Mascarita Divina

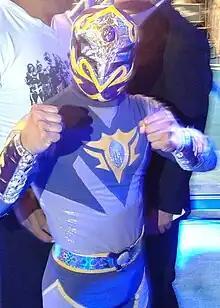
Divina in August 2012.

Mascarita Divina (born December 1, 1990) is the ring name of a Mexican "Luchador" "enmascarado", or masked professional wrestler. Divina works for Lucha Libre AAA World Wide in their "Mini-Estrella" division. Mascarita Divina's name is Spanish for "Little Divine Mask", taken after the name of the regular sized Máscara Divina who he's a "mascota" version off. Mascarita Divina's real name is not a matter of public record, as is often the case with masked wrestlers in Mexico where their private lives are kept a secret from the wrestling fans. Working in the Mini division does not automatically mean that he has dwarfism as several short wrestlers work in the "Mini" division. In 2014 he was given the name "Mini Drago", based on the AAA wrestler Drago